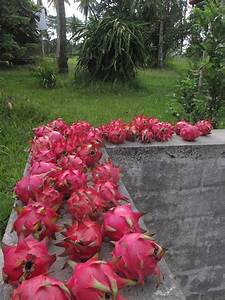
Label: Dragonfruit